Addicted to Love (film)

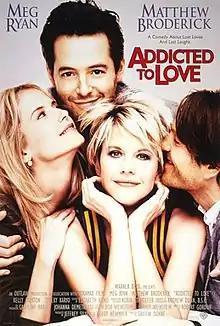
Theatrical release poster

Addicted to Love is a 1997 American romantic black comedy film directed by Griffin Dunne and starring Meg Ryan, Matthew Broderick, Tchéky Karyo, and Kelly Preston. Its title is based on Robert Palmer's song "Addicted to Love," and a cover of the song by Neneh Cherry is featured in the film.